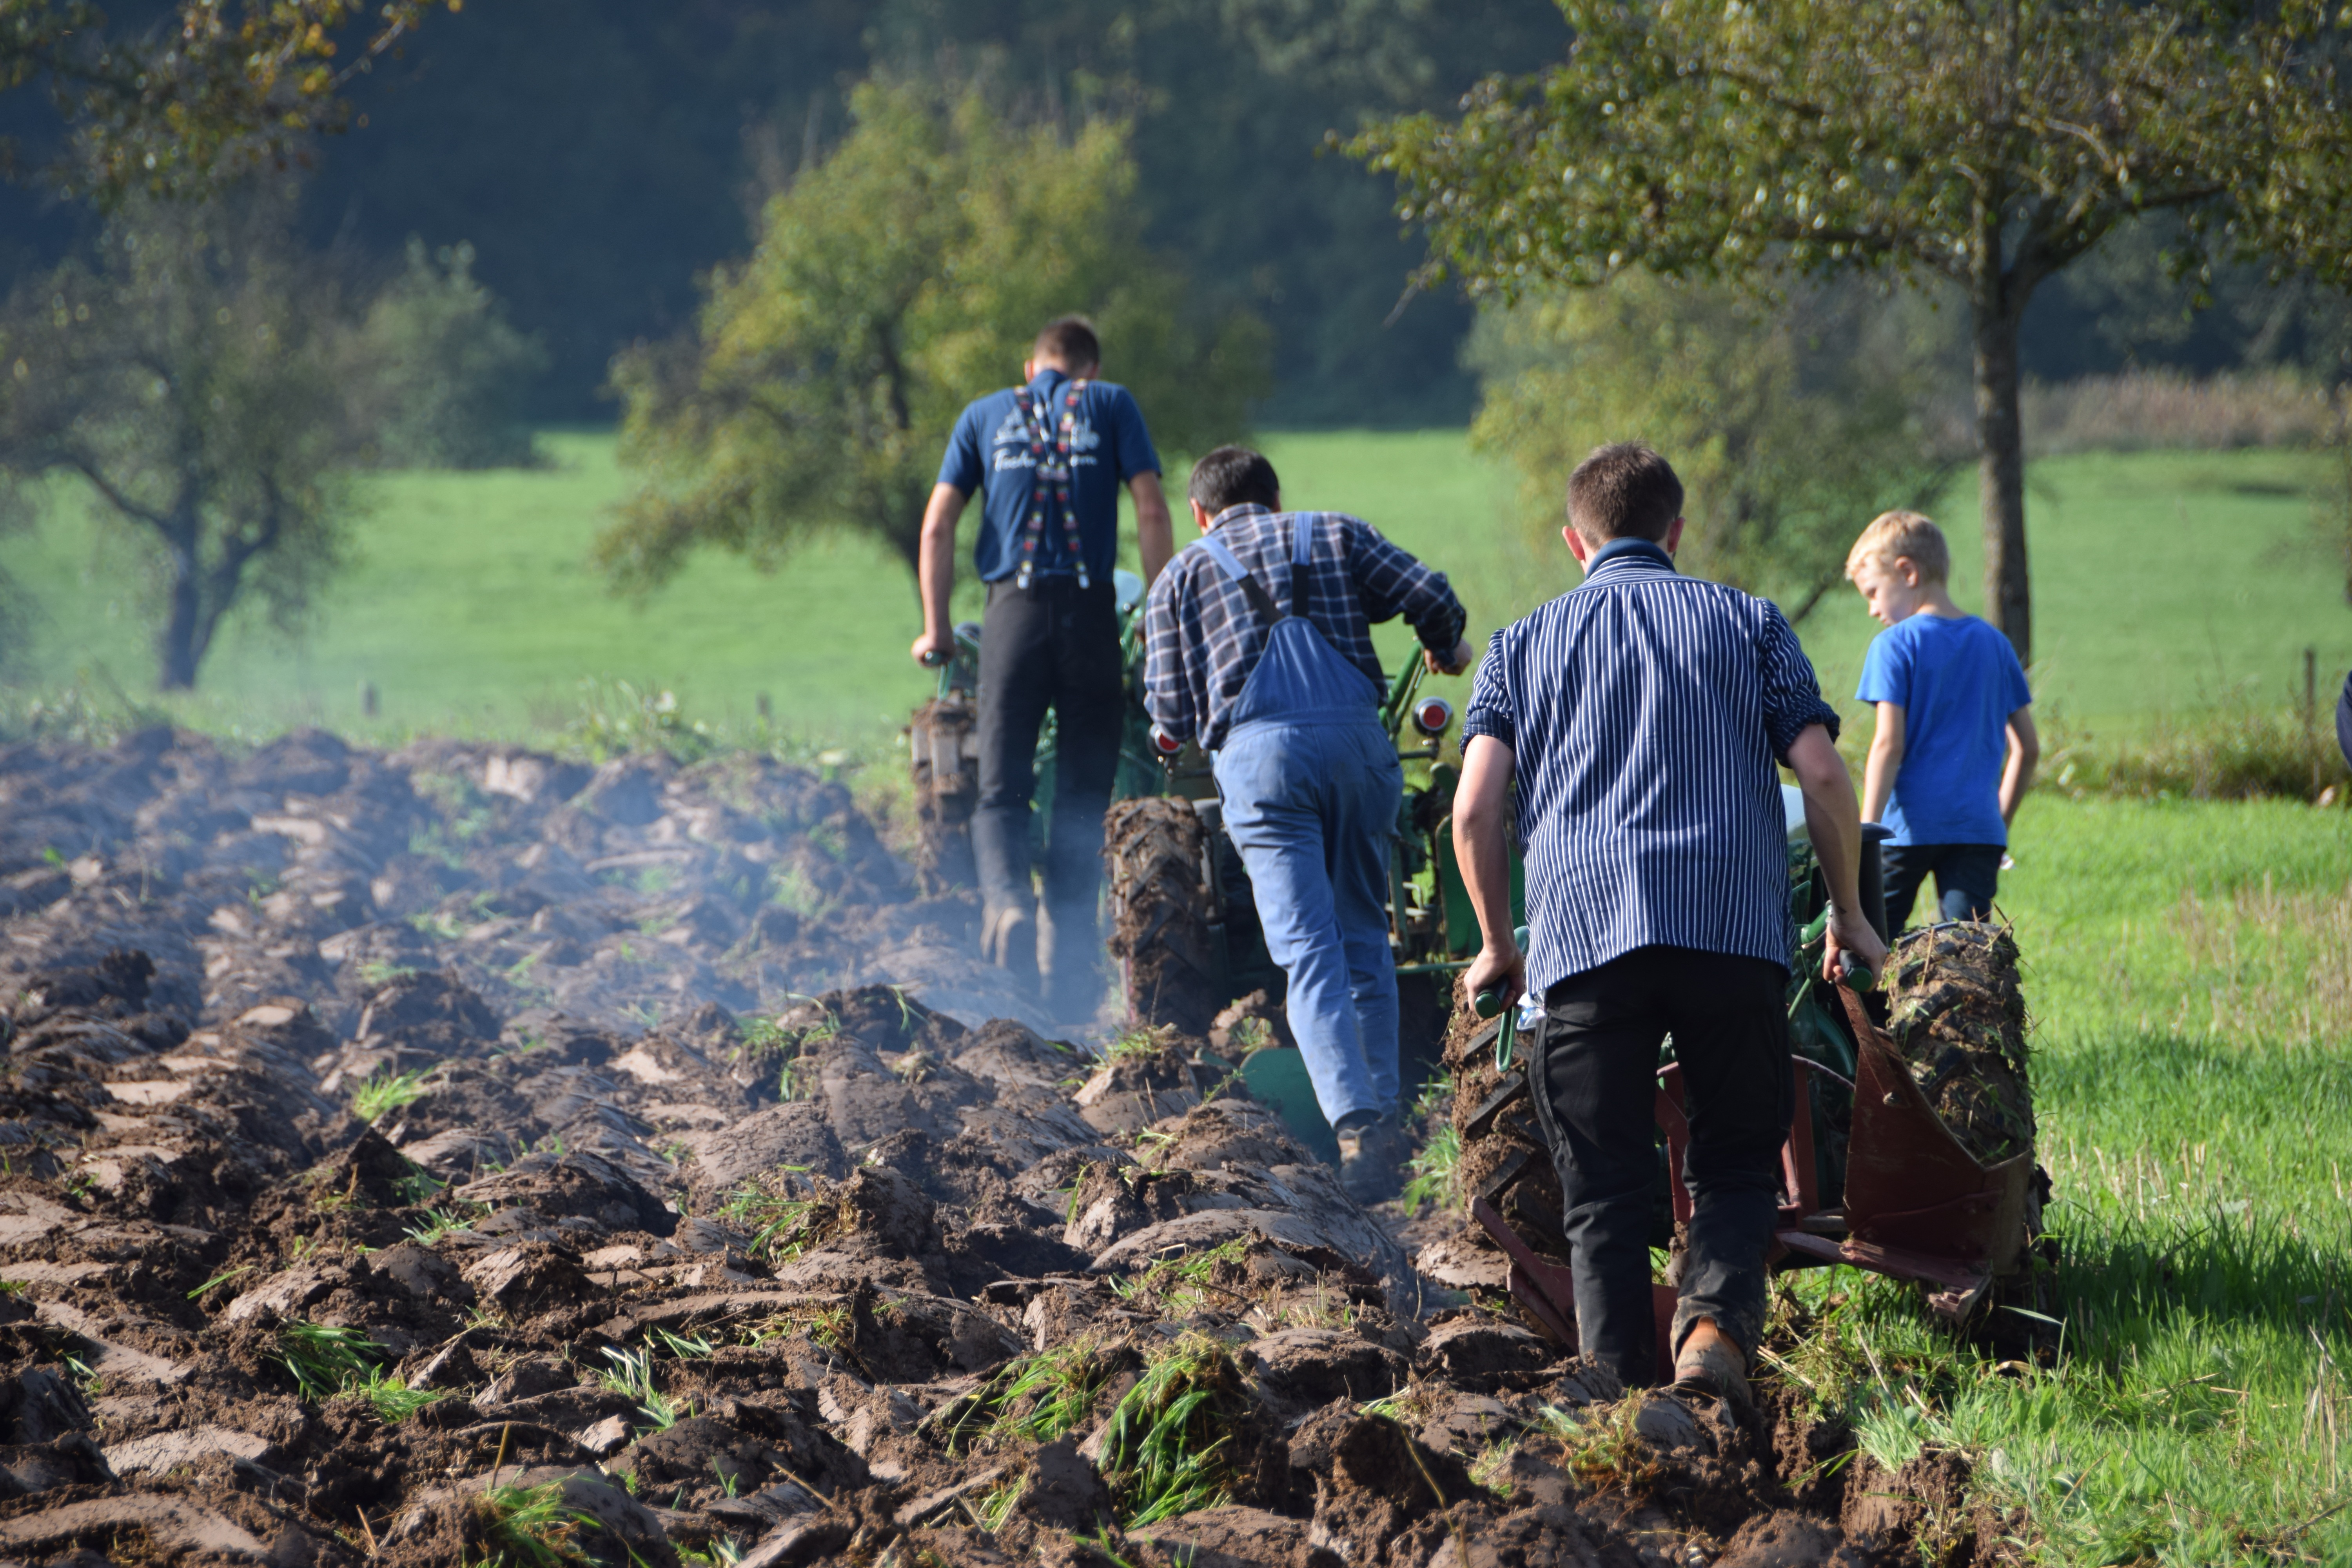
forest, walking, hiking, trail, field, farm, adventure, old, recreation, harvest, soil, machine, agriculture, cultivation, sports, ploughing, historically, arable, agricultural machine, plow, agricultural tractor, holder, exhausting, single axle